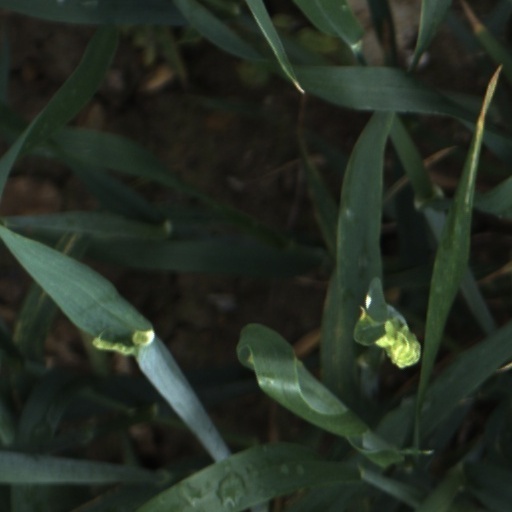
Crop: wheat